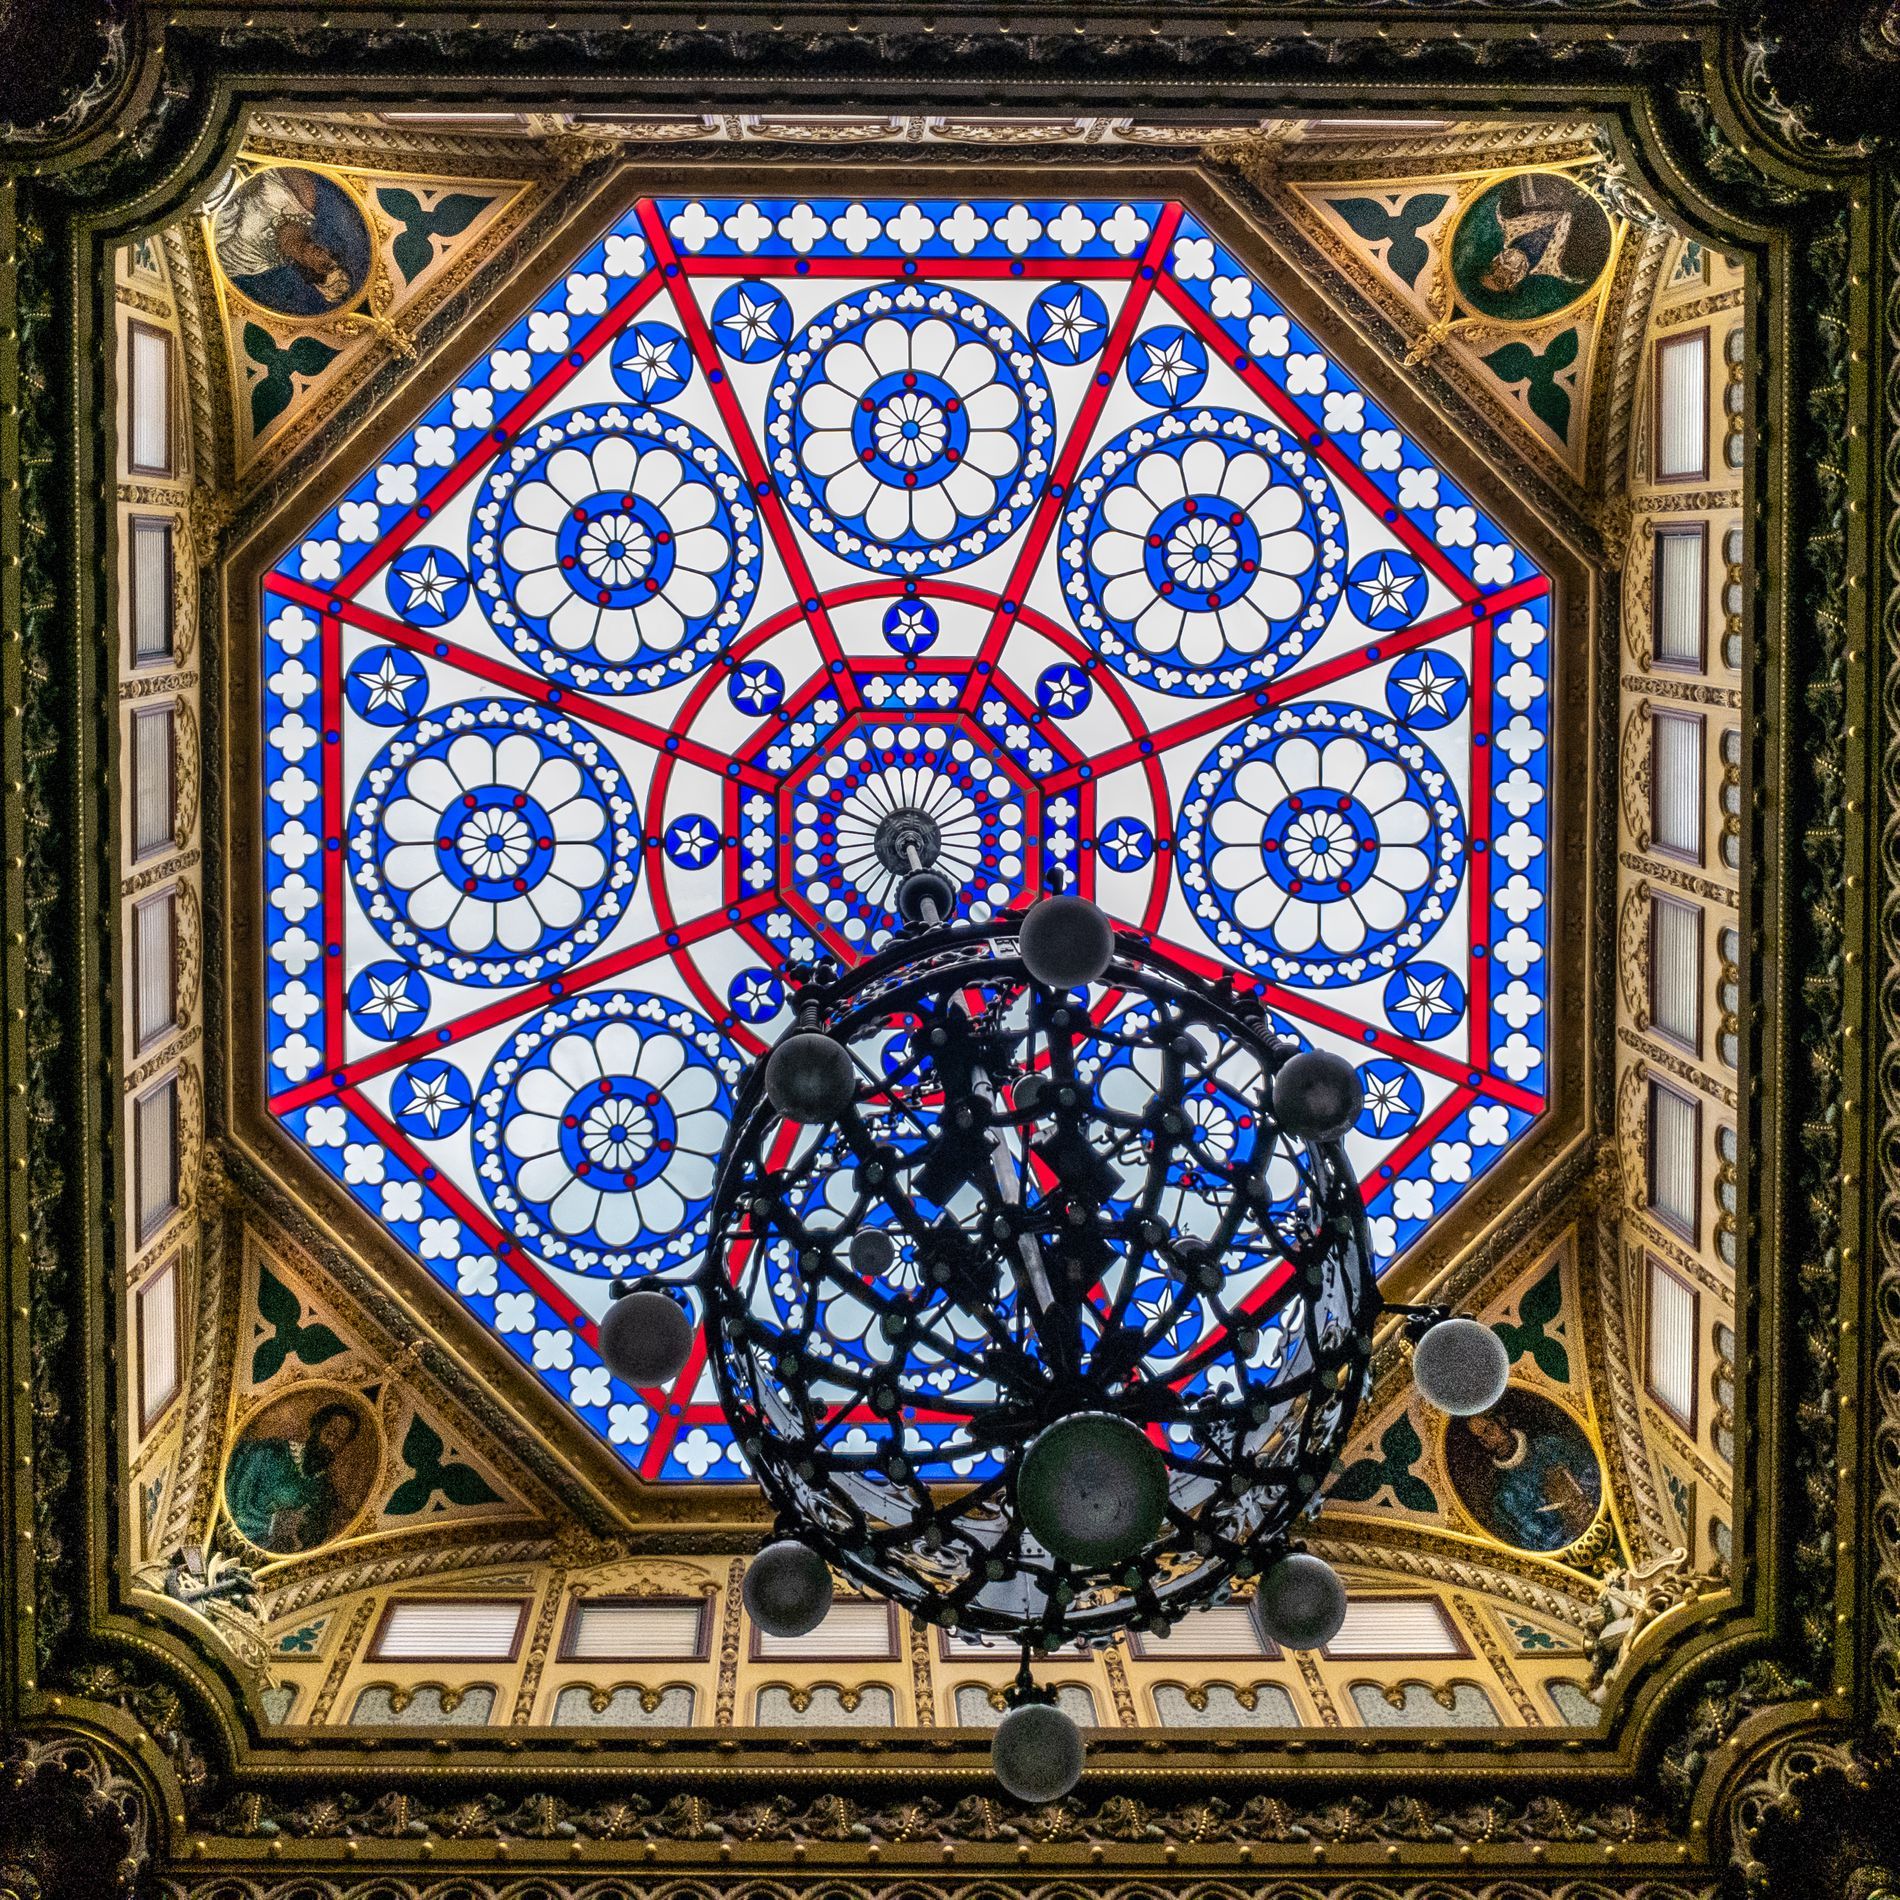
Stained Glass
A photo of a multicolor stained glass ceiling with a chandelier hanging from it, both in a beautiful setting.
A worm's-eye view shot of a stained glass, rich colors, dominant light coming from behind the stained glass and high contrast, The glass has a vibrant red, blue and off white colors that matches with the light brown texture from the ceiling with the victorian style chandelier, Giving off a grandeur atmosphere to it.
Labels: Chandelier, Lamp, Art, Person, Stained Glass, Tile, Roofing, Ceiling
Camera: samsung SM-G9600
Lens: Samsung Galaxy S9 Rear Camera
Aperture: F1.5
Exposure: 1/500 sec
ISO: 50
Focal length: 4.3 mm